Nat Sherman

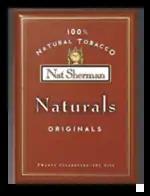
Naturals Selection Originals

In 1950, Sherman introduced the plastic-tipped cigar to the industry, called Sherman's #25. The cigar was produced in Tampa for Sherman by Carl Cuesta, an American manufacturer of cigars for brands including Partagas. The company applied for a patent for its cigar tip, which was never granted. Nevertheless, for 32 years, the company scared off rivals by marking its packaging with the words "patent pending" and by threatening legal action.